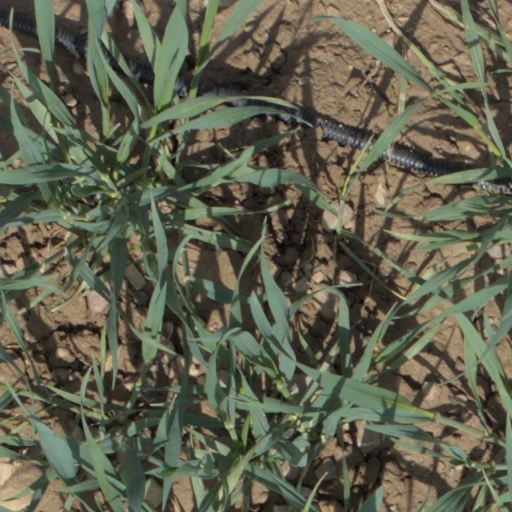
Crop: wheat